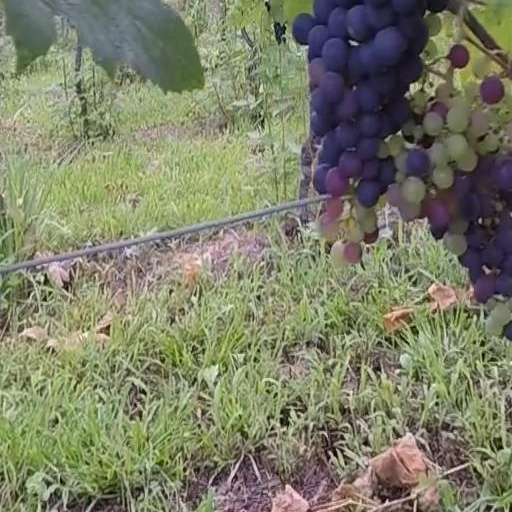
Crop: grape